Hualin Temple (Fuzhou)

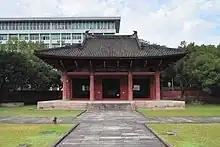
Main Hall at Hualin Temple.

Hualin Temple is a Buddhist temple located in Gulou District, Fuzhou, Fujian, China. The oldest building in the temple is the Main Hall, which was built during the early Song dynasty (960–1279).